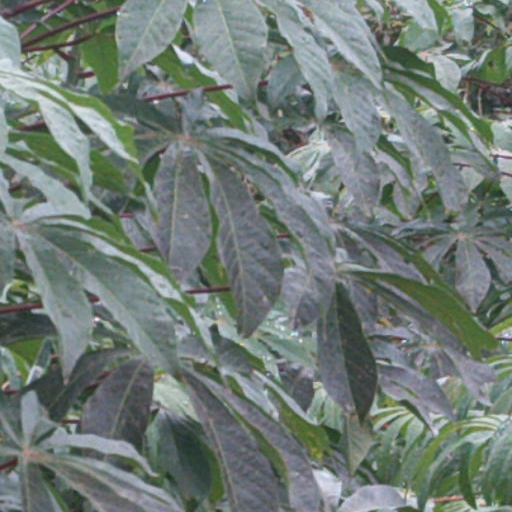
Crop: cassava